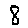
Label: 8